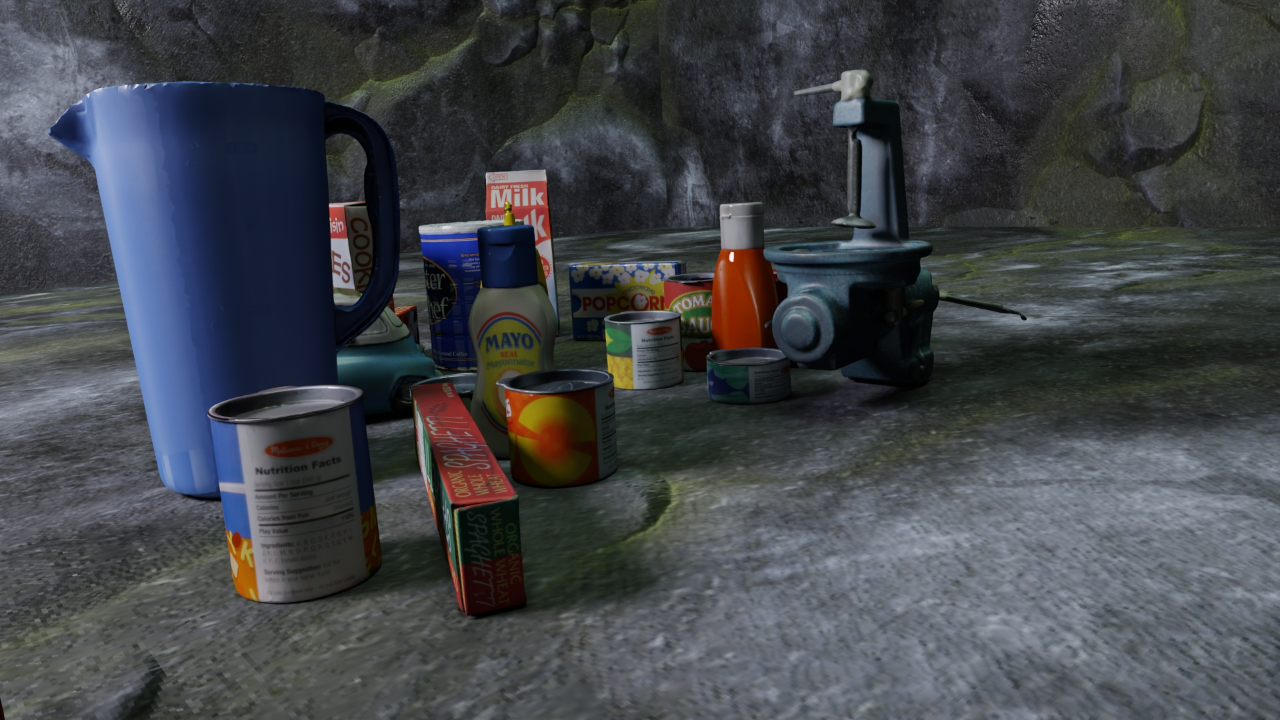
Question:
What are the five normalized (x, y) points between 0 and 1 in the image that outline the grasp plane for the squeezable mayonnaise bottle? Your answer should be as Grasp center: [], Left finger base: [], Right finger base: [], Left finger tip: [], Right finger tip: [].
Answer: Grasp center: [0.382812, 0.258333], Left finger base: [0.410156, 0.273611], Right finger base: [0.358594, 0.245833], Left finger tip: [0.428906, 0.377778], Right finger tip: [0.376563, 0.336111]